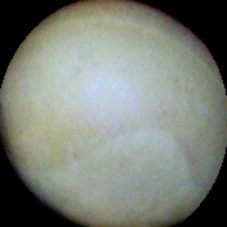
Label: Immature